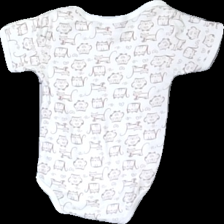
View: back
Type: Top
Category: Children
Brand: Missing
Colors: White, Red
Material: 100% cotton
Pattern: Animal print
Cut: Regular
Size: 74
Season: All
Damage location: middle center
Damage 2 location: bottom center
Damage 3 location: bottom center
Price range: <50
Recommended usage: Reuse
Description: vit kortärmad body med olika djur på